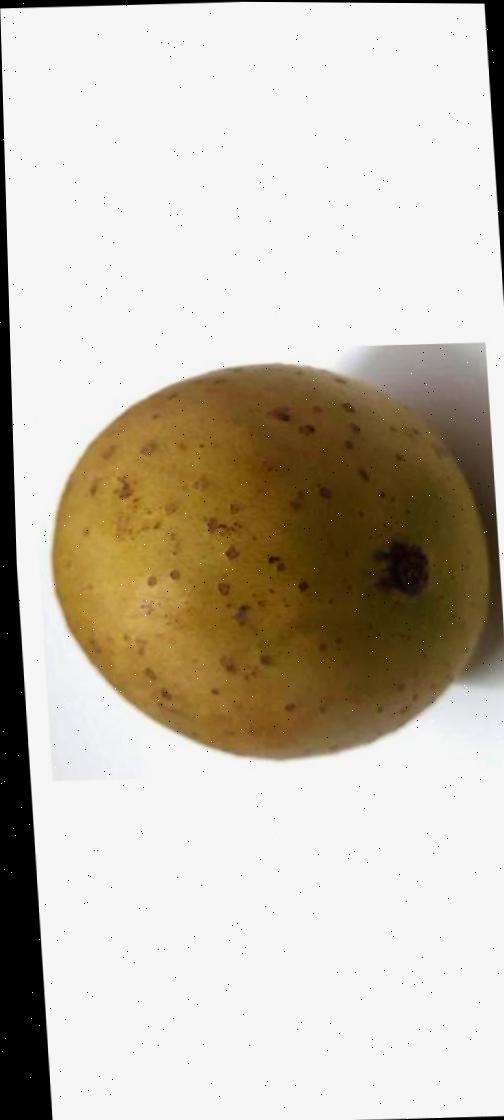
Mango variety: Gourmoti